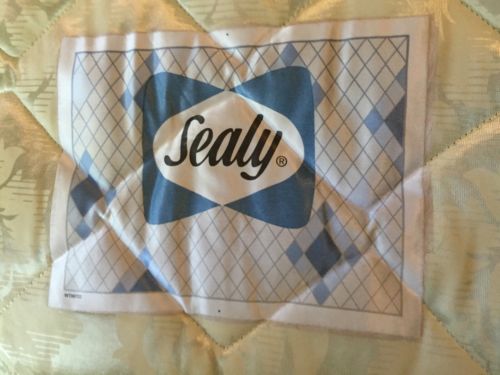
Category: sofa